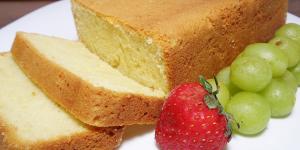
queque tradicional con endulzante